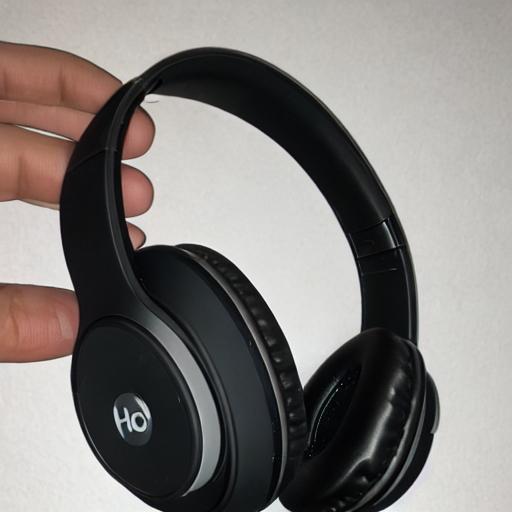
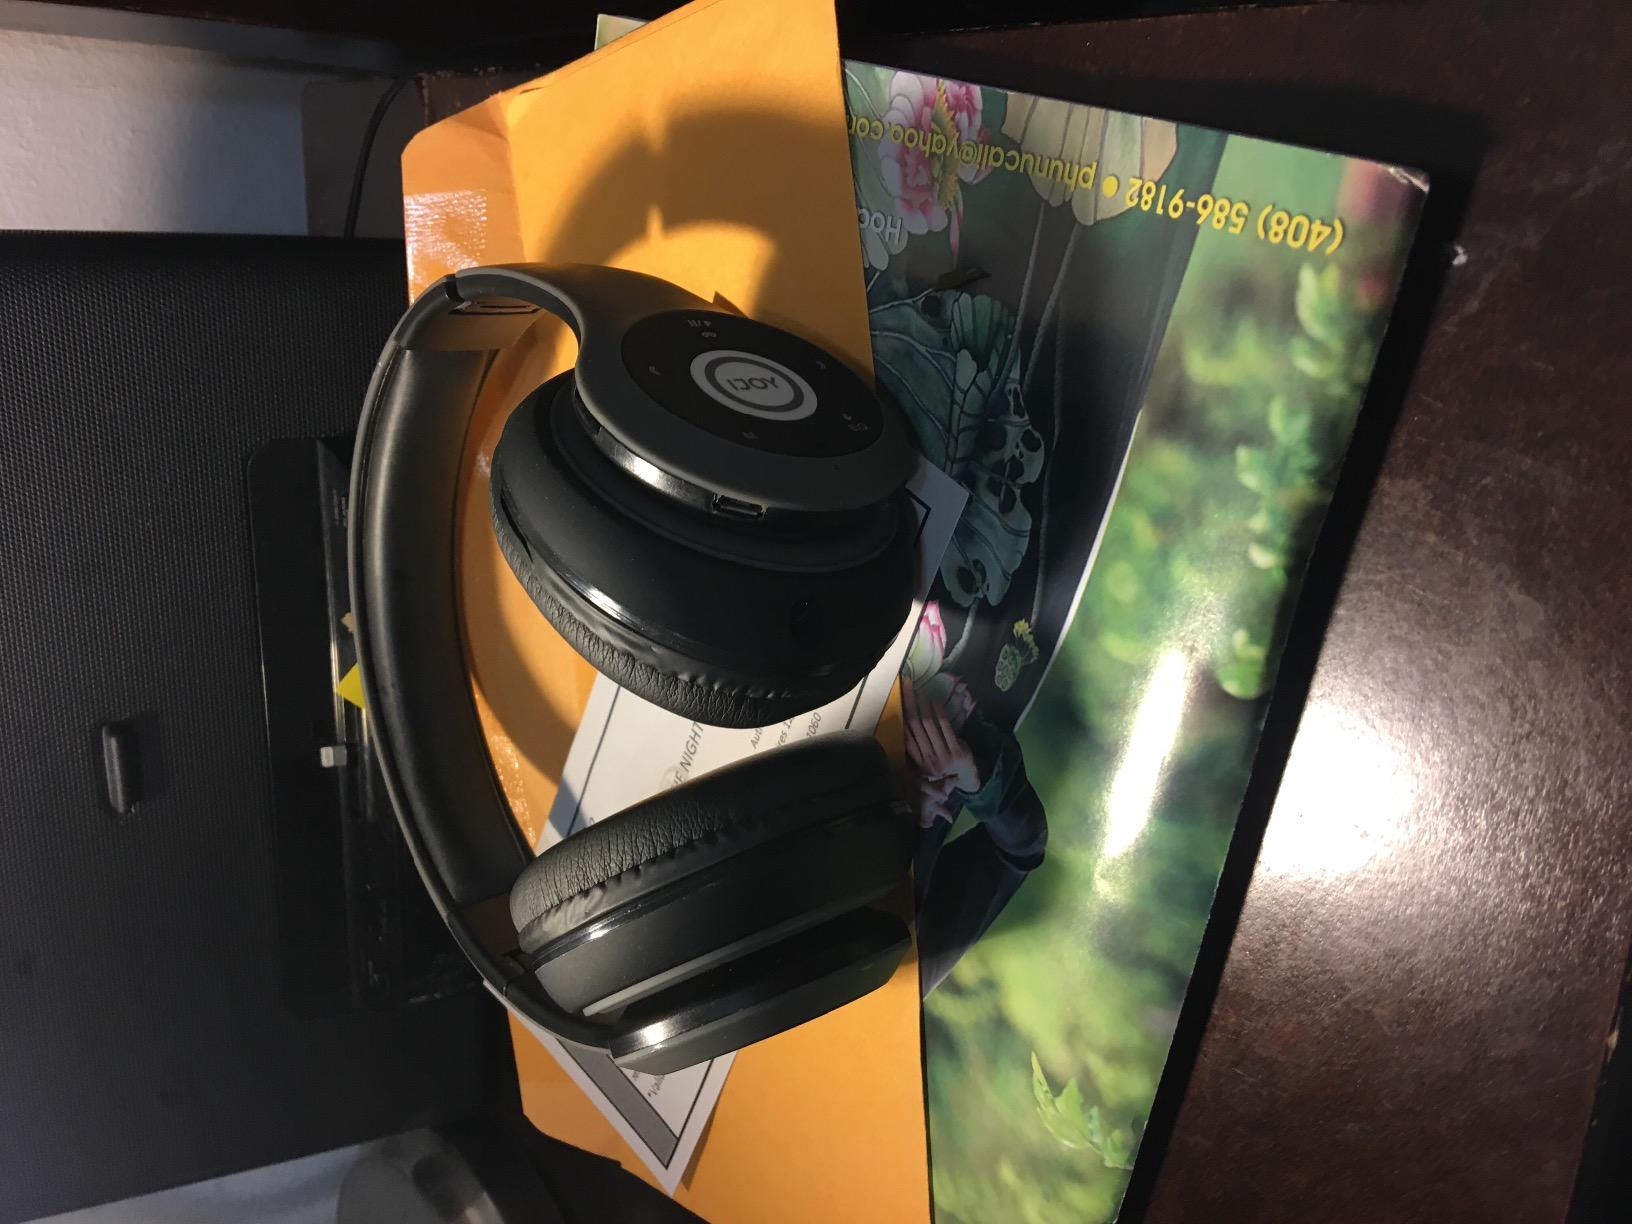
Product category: headphones
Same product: no